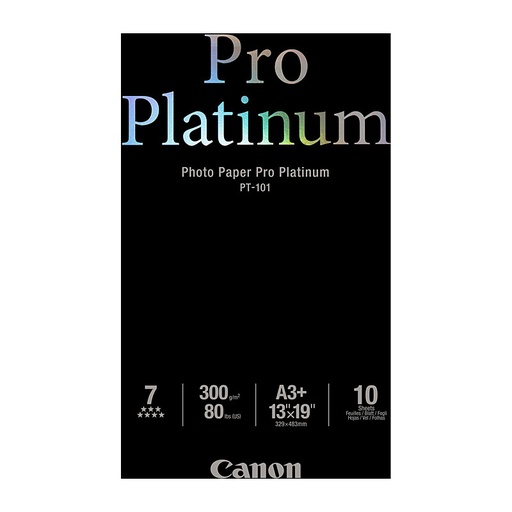
CANON A3+ Pro Platinum 10 Sheets
Brand: Misterbidet
PREMIUM QUALITY CANON PT101A3+ YIELDING APPROXIMATELY 10 SHEETS COMPATIBLE PRINTERS (IF ANY):
Category: Cameras & Optics > Photography > Darkroom > Photographic Paper